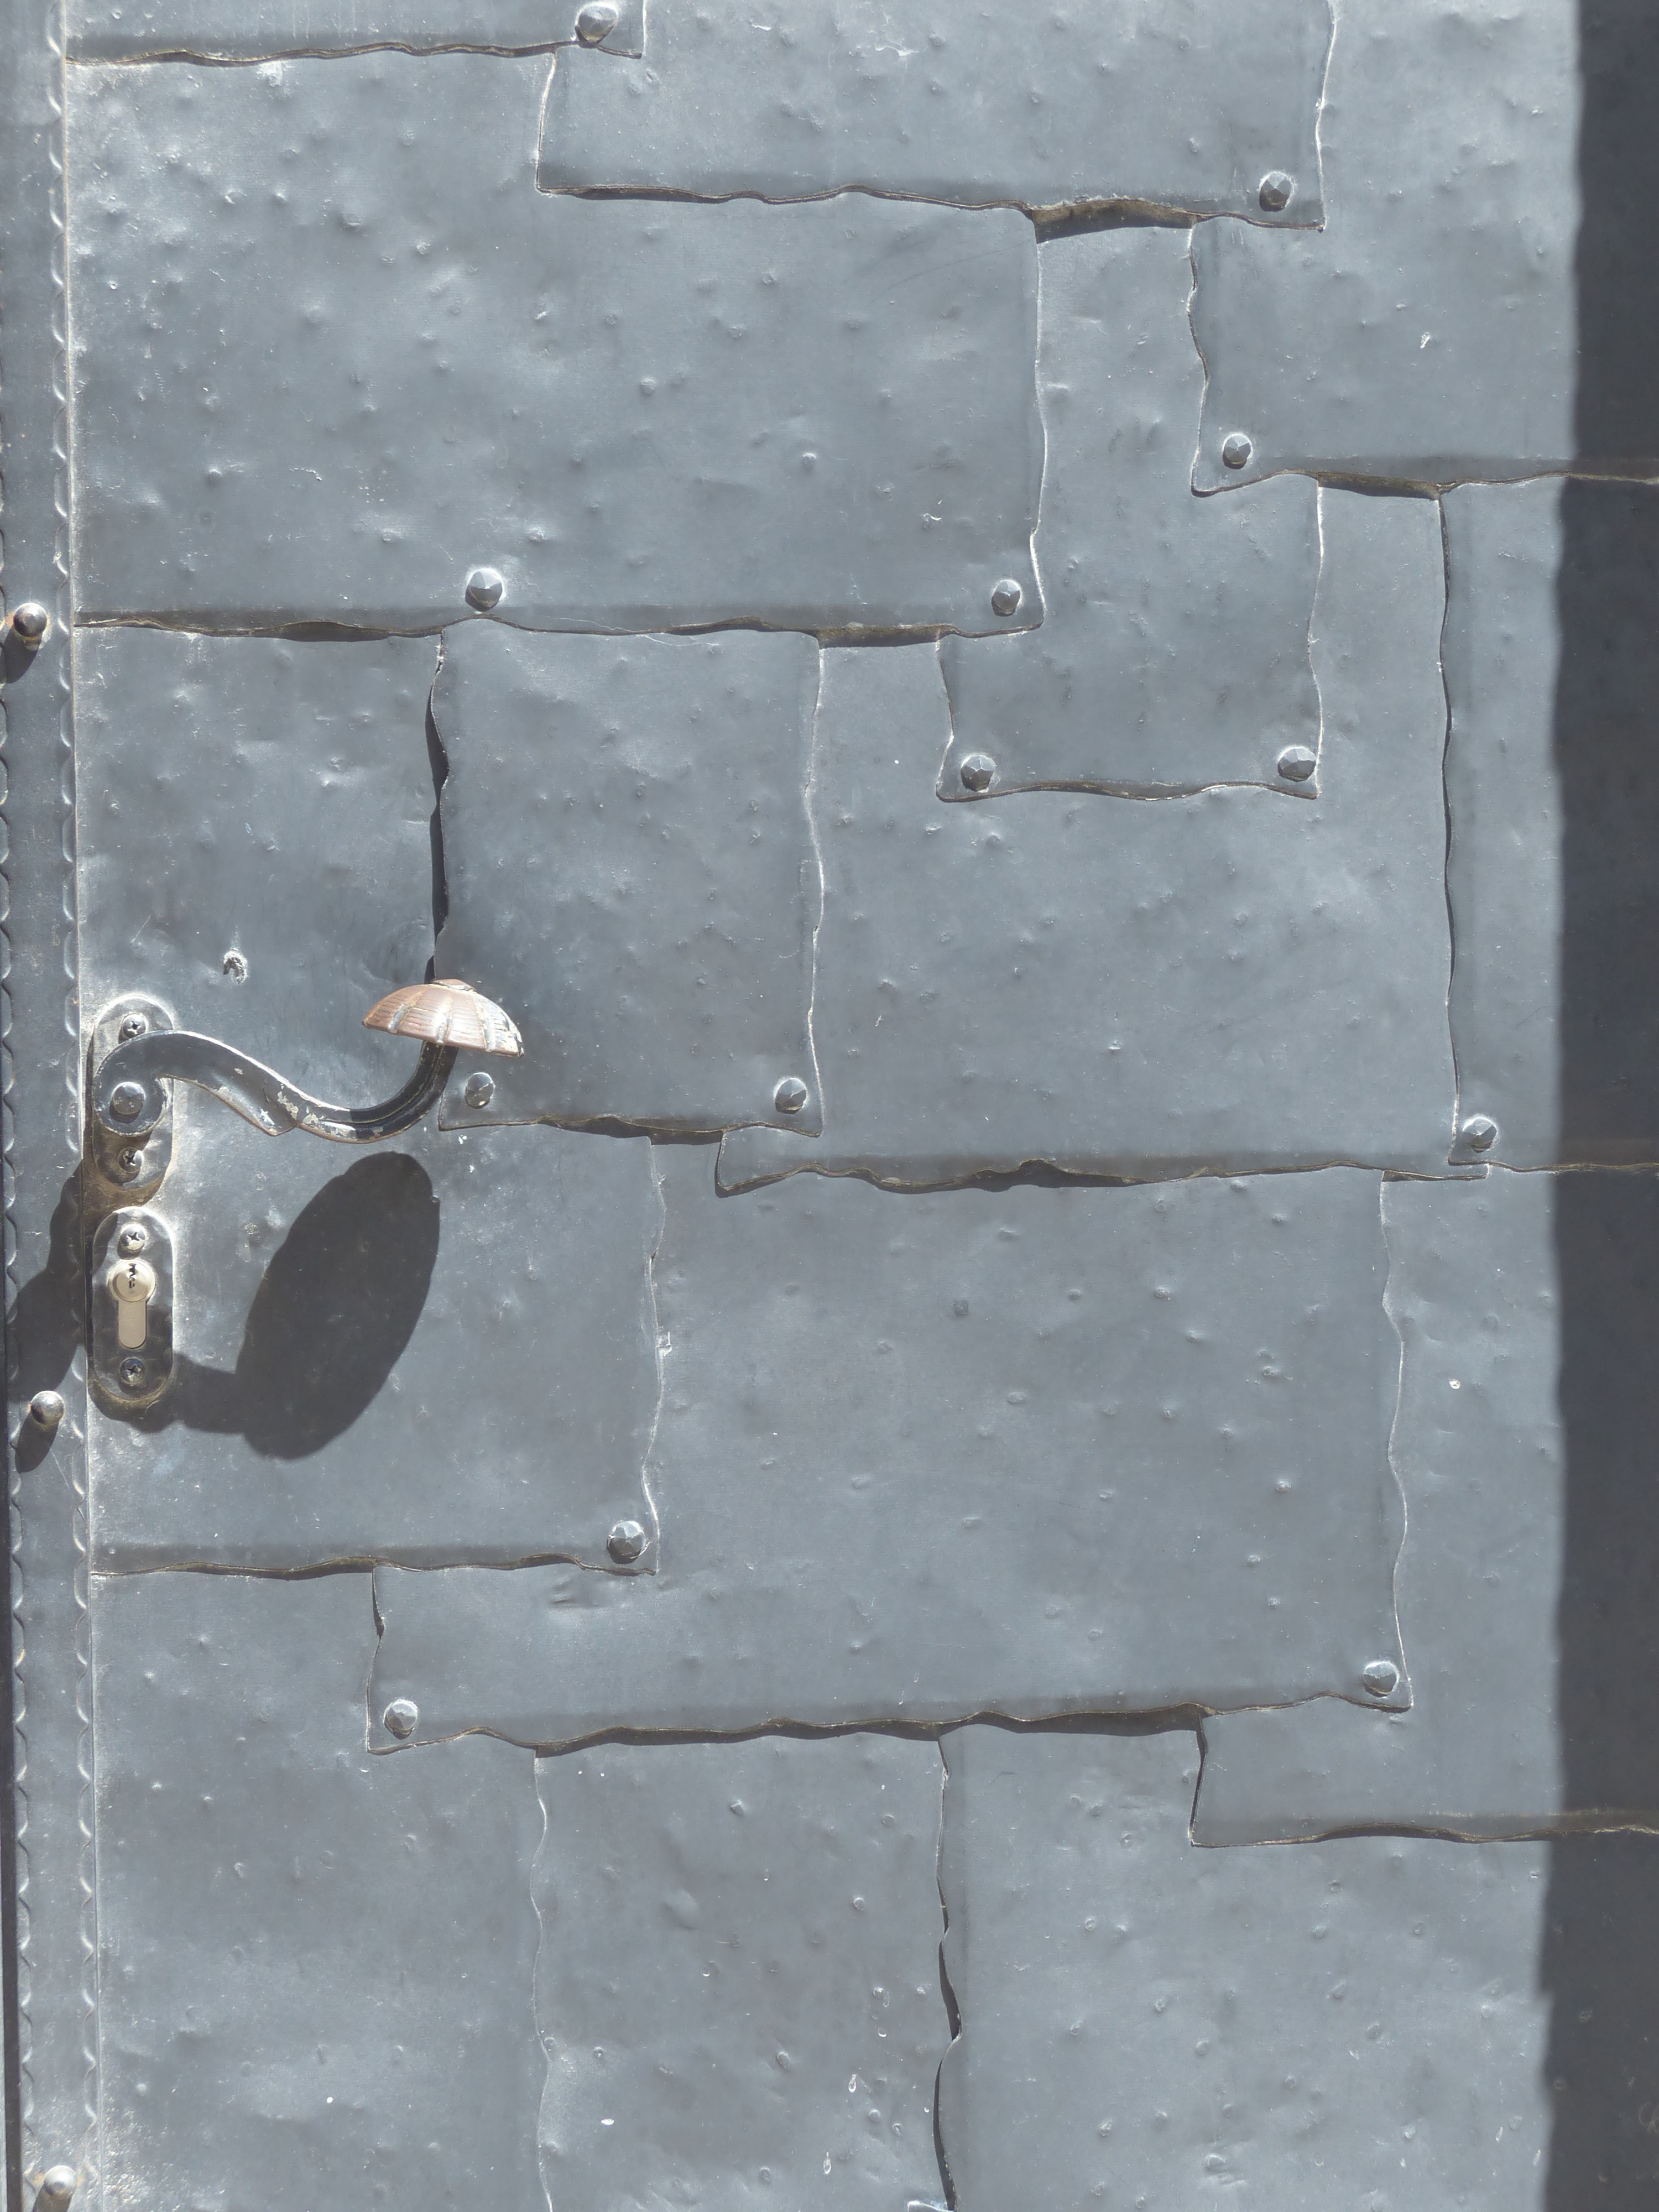
floor, wall, metal, tile, stone wall, brick, door, material, protection, brickwork, solid, flooring, road surface, steel door, castle door, flagstone, weir gate